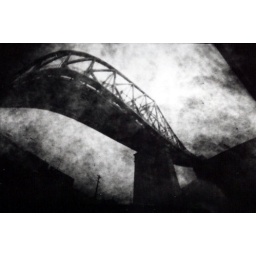
pinhole photo of le pont Jacques-Cartier bridge in Montreal shot with a film canister, paper neg.........